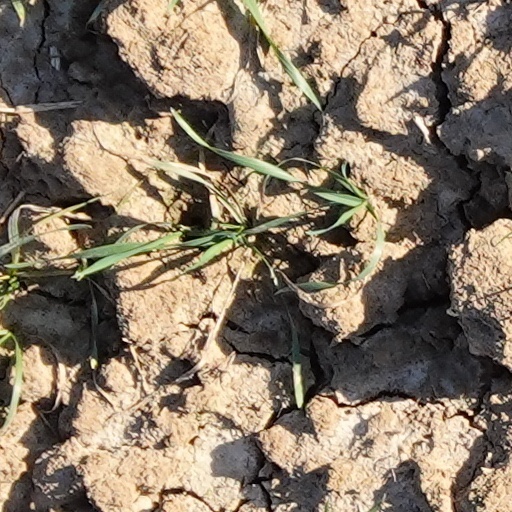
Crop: wheat